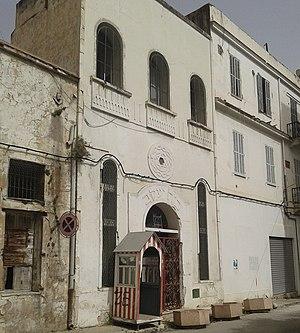
Synagogue Bet Yaakov à Tunis
La liste de synagogues de Tunisie est établie par Colette Bismuth-Jarrassé et Dominique Jarrassé et publiée dans leur ouvrage Synagogues de Tunisie : monuments d'une histoire et d'une identité en 2010.
La synagogue Bet Yaakov ou temple Cohen est une synagogue tunisienne située sur la rue de la Loire à Tunis, en Tunisie.